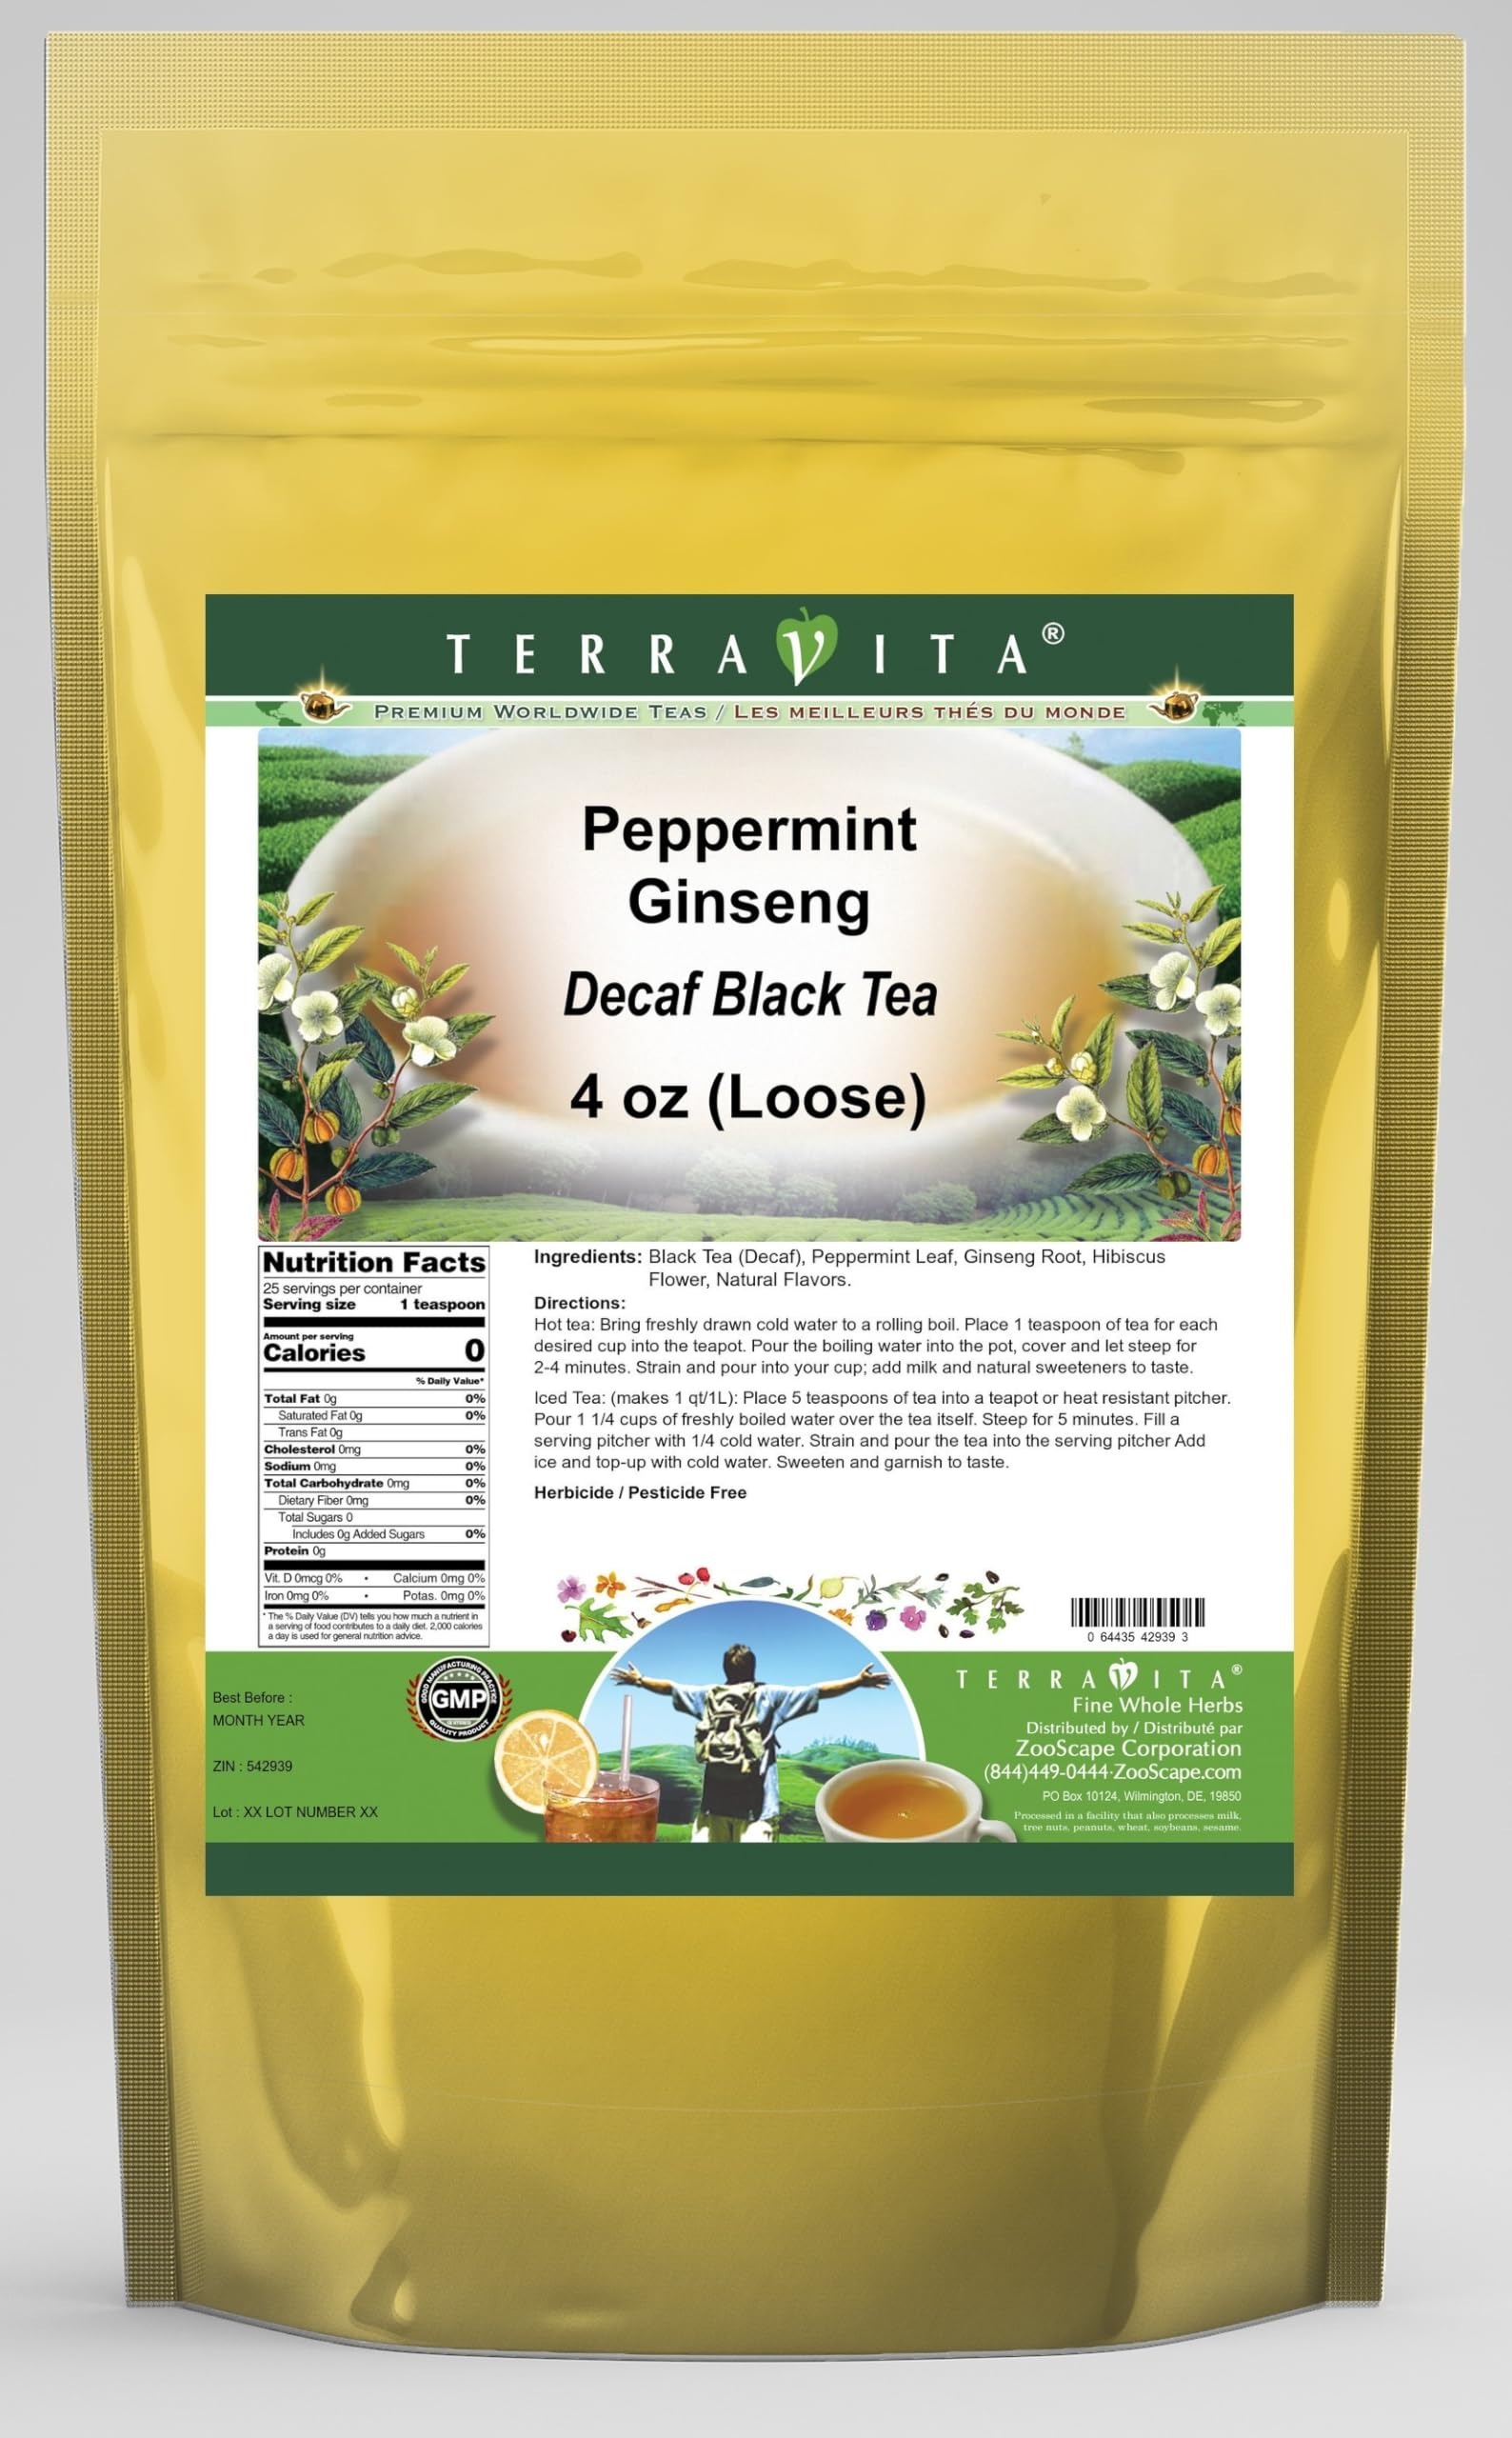
Item Name: Peppermint Ginseng Decaf Black Tea (Loose) (4 oz, ZIN: 542939) - 2 Pack
Bullet Point 1: Our Peppermint Ginseng Decaf Black Tea is a wonderful flavored decaffeinated Black tea with Peppermint Leaf, Ginseng Root and Hibiscus Flower. You will enjoy the simple and elegant Peppermint Ginseng taste! - Ingredients: Decaf Black tea, Peppermint Leaf, Ginseng Root, Hibiscus Flower and Natural Peppermint Ginseng Flavor.
Bullet Point 2: No fillers.
Bullet Point 3: Manufacturer: TerraVita
Bullet Point 4: Size: 4 oz
Bullet Point 5: Loose Leaf Black Tea - Packed in a convenient upright pouch!
Product Description: Our Peppermint Ginseng Decaf Black Tea is a wonderful flavored decaffeinated Black tea with Peppermint Leaf, Ginseng Root and Hibiscus Flower. You will enjoy the simple and elegant Peppermint Ginseng taste! - Ingredients: Decaf Black tea, Peppermint Leaf, Ginseng Root, Hibiscus Flower and Natural Peppermint Ginseng Flavor. - Hot tea brewing method: Bring freshly drawn cold water to a rolling boil. Place 1 teaspoon of tea for each desired cup into the teapot. Pour the boiling water into the pot, cover and let steep for 2-4 minutes. Strain and pour into your cup; add milk and natural sweeteners to taste. - Iced tea brewing method: (to make 1 liter/quart): Place 5 teaspoons of tea into a teapot or heat resistant pitcher. Pour 1 1/4 cups of freshly boiled water over the tea itself. Steep for 5 minutes. Fill a serving pitcher with 1/4 cold water. Strain and pour the tea into the serving pitcher Add ice and top-up with cold water. Sweeten and garnish to taste. - TerraVita is an exclusive line of premium-quality, natural source products that use only the finest, purest and most potent ingredients found around the world. TerraVita is hallmarked by the highest possible standards of purity, potency, stability and freshness. All of our products are prepared with the highest elements of quality control, from raw materials through the entire manufacturing process, up to and including the moment that the bottles or bags are sealed for freshness and shipped out to you. Our highest possible standards are certified by independent laboratories and backed by our personal guarantee. - TerraVita exists to meet and ensure your family's health and wellness without the harmful effects of chemicals and health products. We strive to make all of our products affordable and reliable and are consta
Value: 8.0
Unit: Ounce

Price: 52.61